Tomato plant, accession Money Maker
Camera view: bottom (45 deg); turntable rotation: 300 degrees
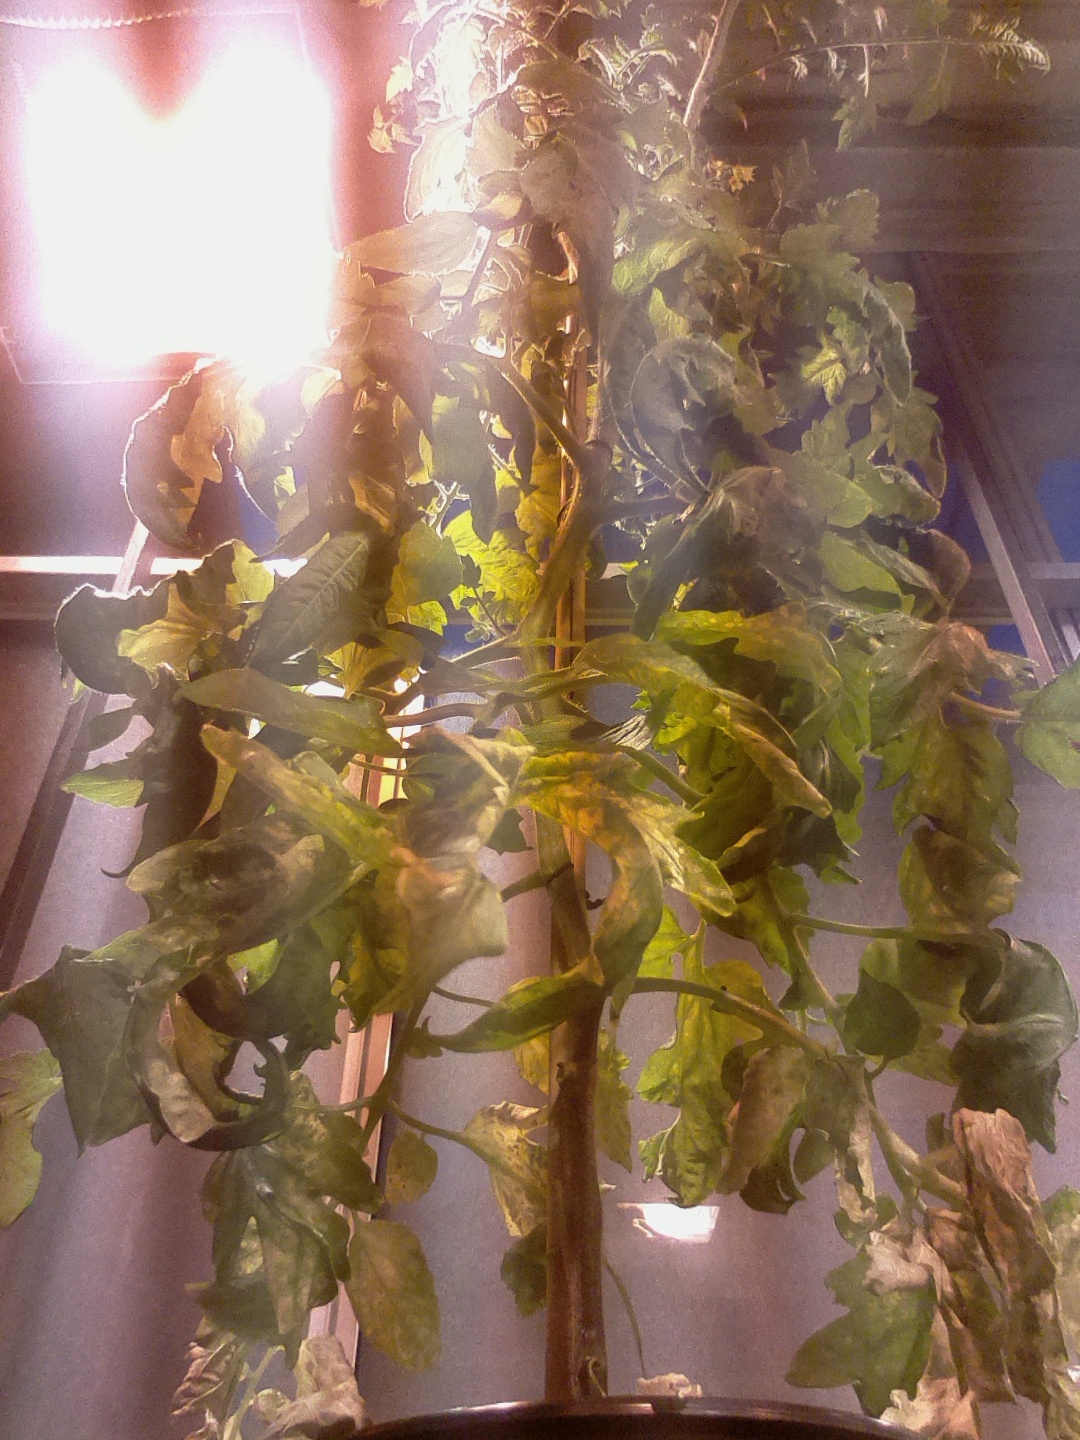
BBCH growth stage 72: 20%-30% of final fruit size